Limehouse Cut

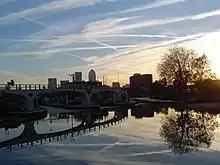
Choice: to the left, Bow Locks and to Leamouth; to the right, the Cut and to Limehouse Basin

As time went by Stinkhouse Bridge became the nucleus of "the largest chemical and inflammable factories in London": the district was a fire risk. In 1866 it caught fire at last. So tremendous was the blaze that, reportedly, every unit in the London Fire Brigade knew to turn out—and where to go—just by "the great light in the sky". Many people jumped into the Cut to avoid being burned to death.